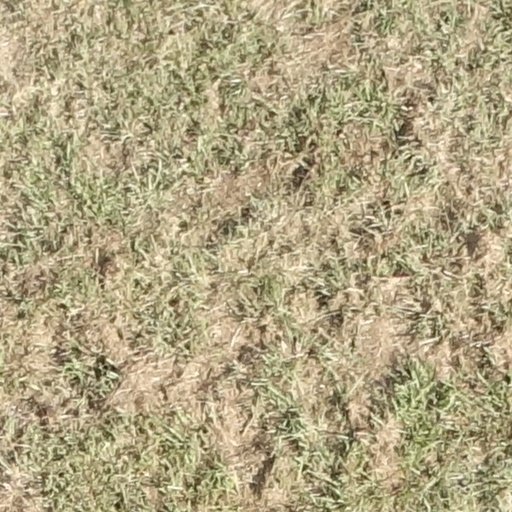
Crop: sorghum